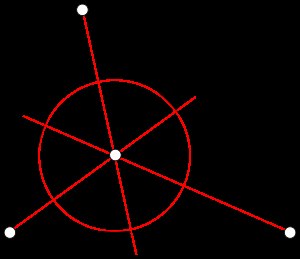
Vinkelhalveringslinje
En trekant hvor vinkelhalveringslinjerne er indtegnet. Linjernes skæringspunkt er centrum for den største cirkel, som kan indeholdes i trekanten, den indskrevne cirkel.
En vinkelhalveringslinje er en linje, der deler en vinkel i to lige store dele. Den er m.a.o. det geometriske sted for de punkter, som hver især befinder sig lige langt fra hver af de to linjer, der danner vinklen.